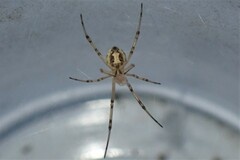
Species: Lactrodectus_hesperus